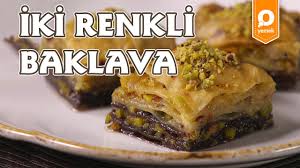
Yemek: baklava